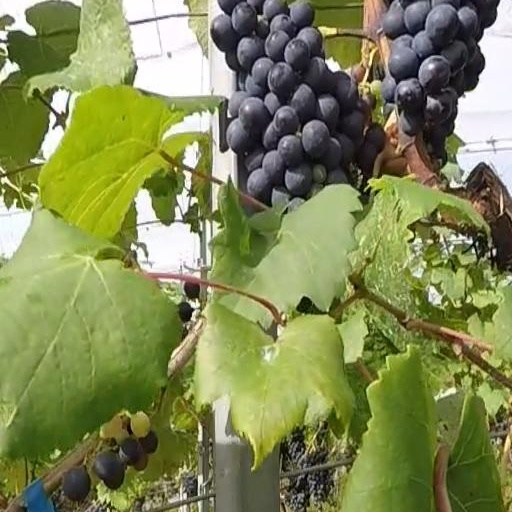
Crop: grape